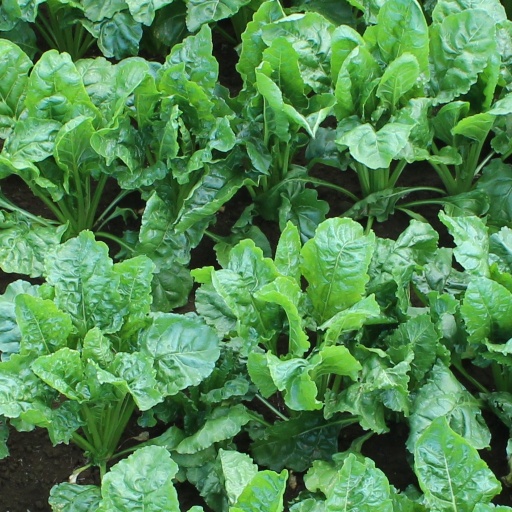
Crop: sugar beet